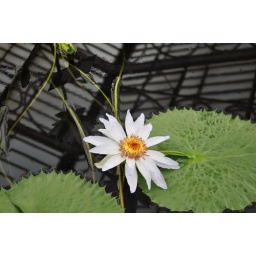
Taken in the water lilly house at the Royal Botanic Gardens Kew